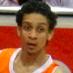
Age: 21